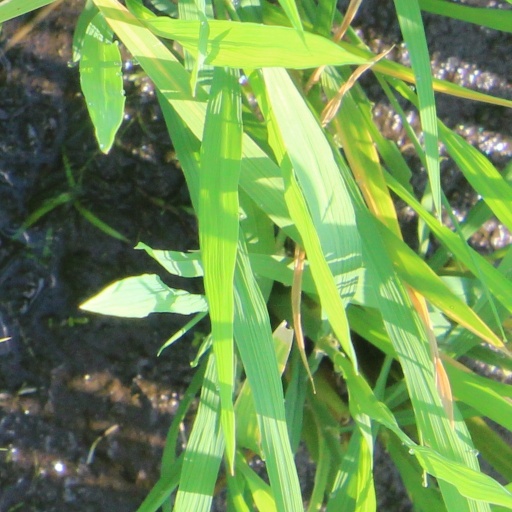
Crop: rice